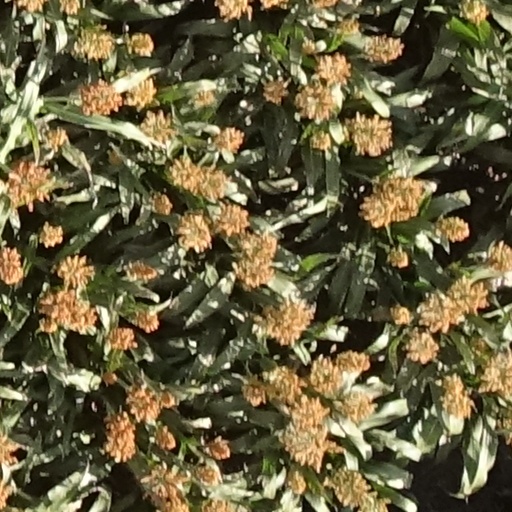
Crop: sorghum